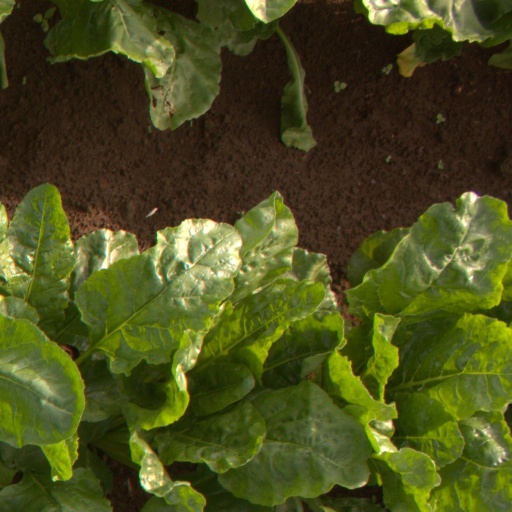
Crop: sugar beet